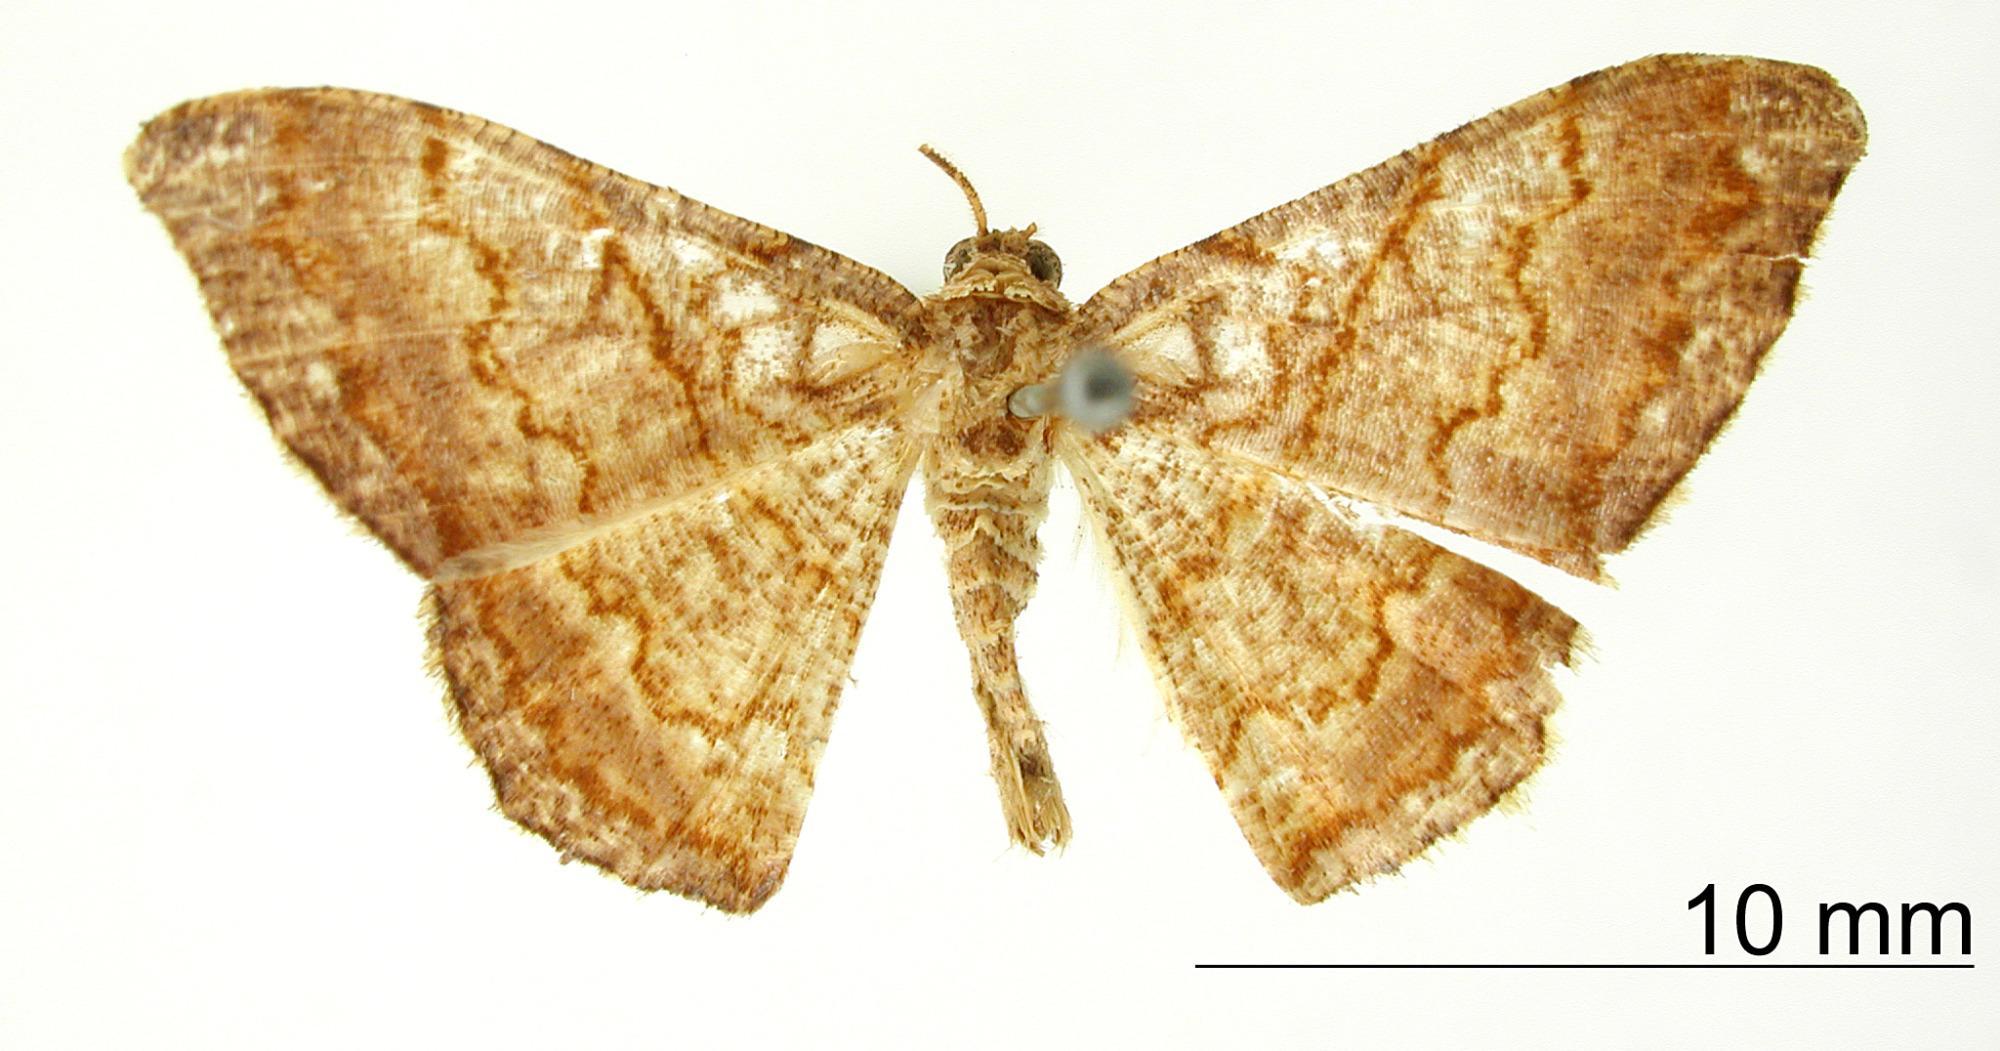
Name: Semiothisa fervens
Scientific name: Semiothisa fervens Warren, 1906
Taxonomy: Animalia, Arthropoda, Insecta, Lepidoptera, Geometridae, Ennominae
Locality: St. Laurent, Maroni, French Guiana, French Guiana